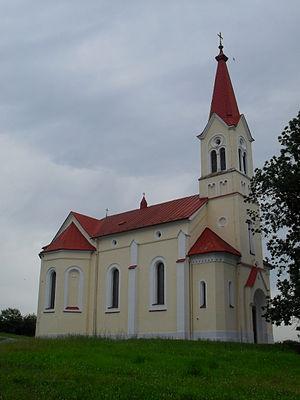
Uzovská Panica est une commune du district de Rimavská Sobota, dans la région de Banská Bystrica, en Slovaquie.